Brian Dillons GAA

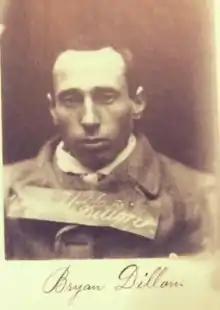
Brian Dillon

In 1910 a hurling club honouring the Irish Fenian Brian Dillon was established at Dillon's Cross. The club's original clubhouse ("the Hole in the Wall") was less than 100 metres from Dillon's home (in the eponymous Dillons Cross). The new club won the county minor hurling championship (minor was open to all ages back then) in 1915 but due to World War I the winners' medals were not presented. In 1916 Brian Dillon's lost to Lisgoold in the county junior hurling championship, the medals from the previous year had still not been presented by this stage however and because of this slight, some members of the Brian Dillons decided to form a new club at the other side of "the Glen". The breakaway club, called Glen Rovers GAA, was established late in 1916 and affiliated the following year.